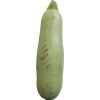
Label: zucchini